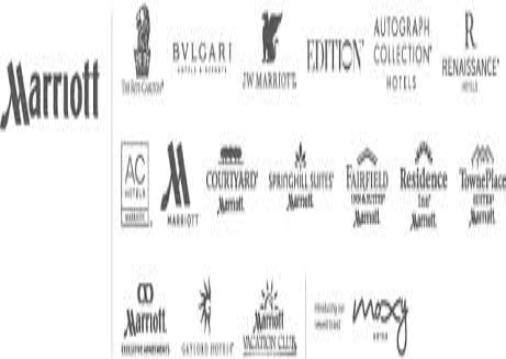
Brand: Marriott International
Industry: Others